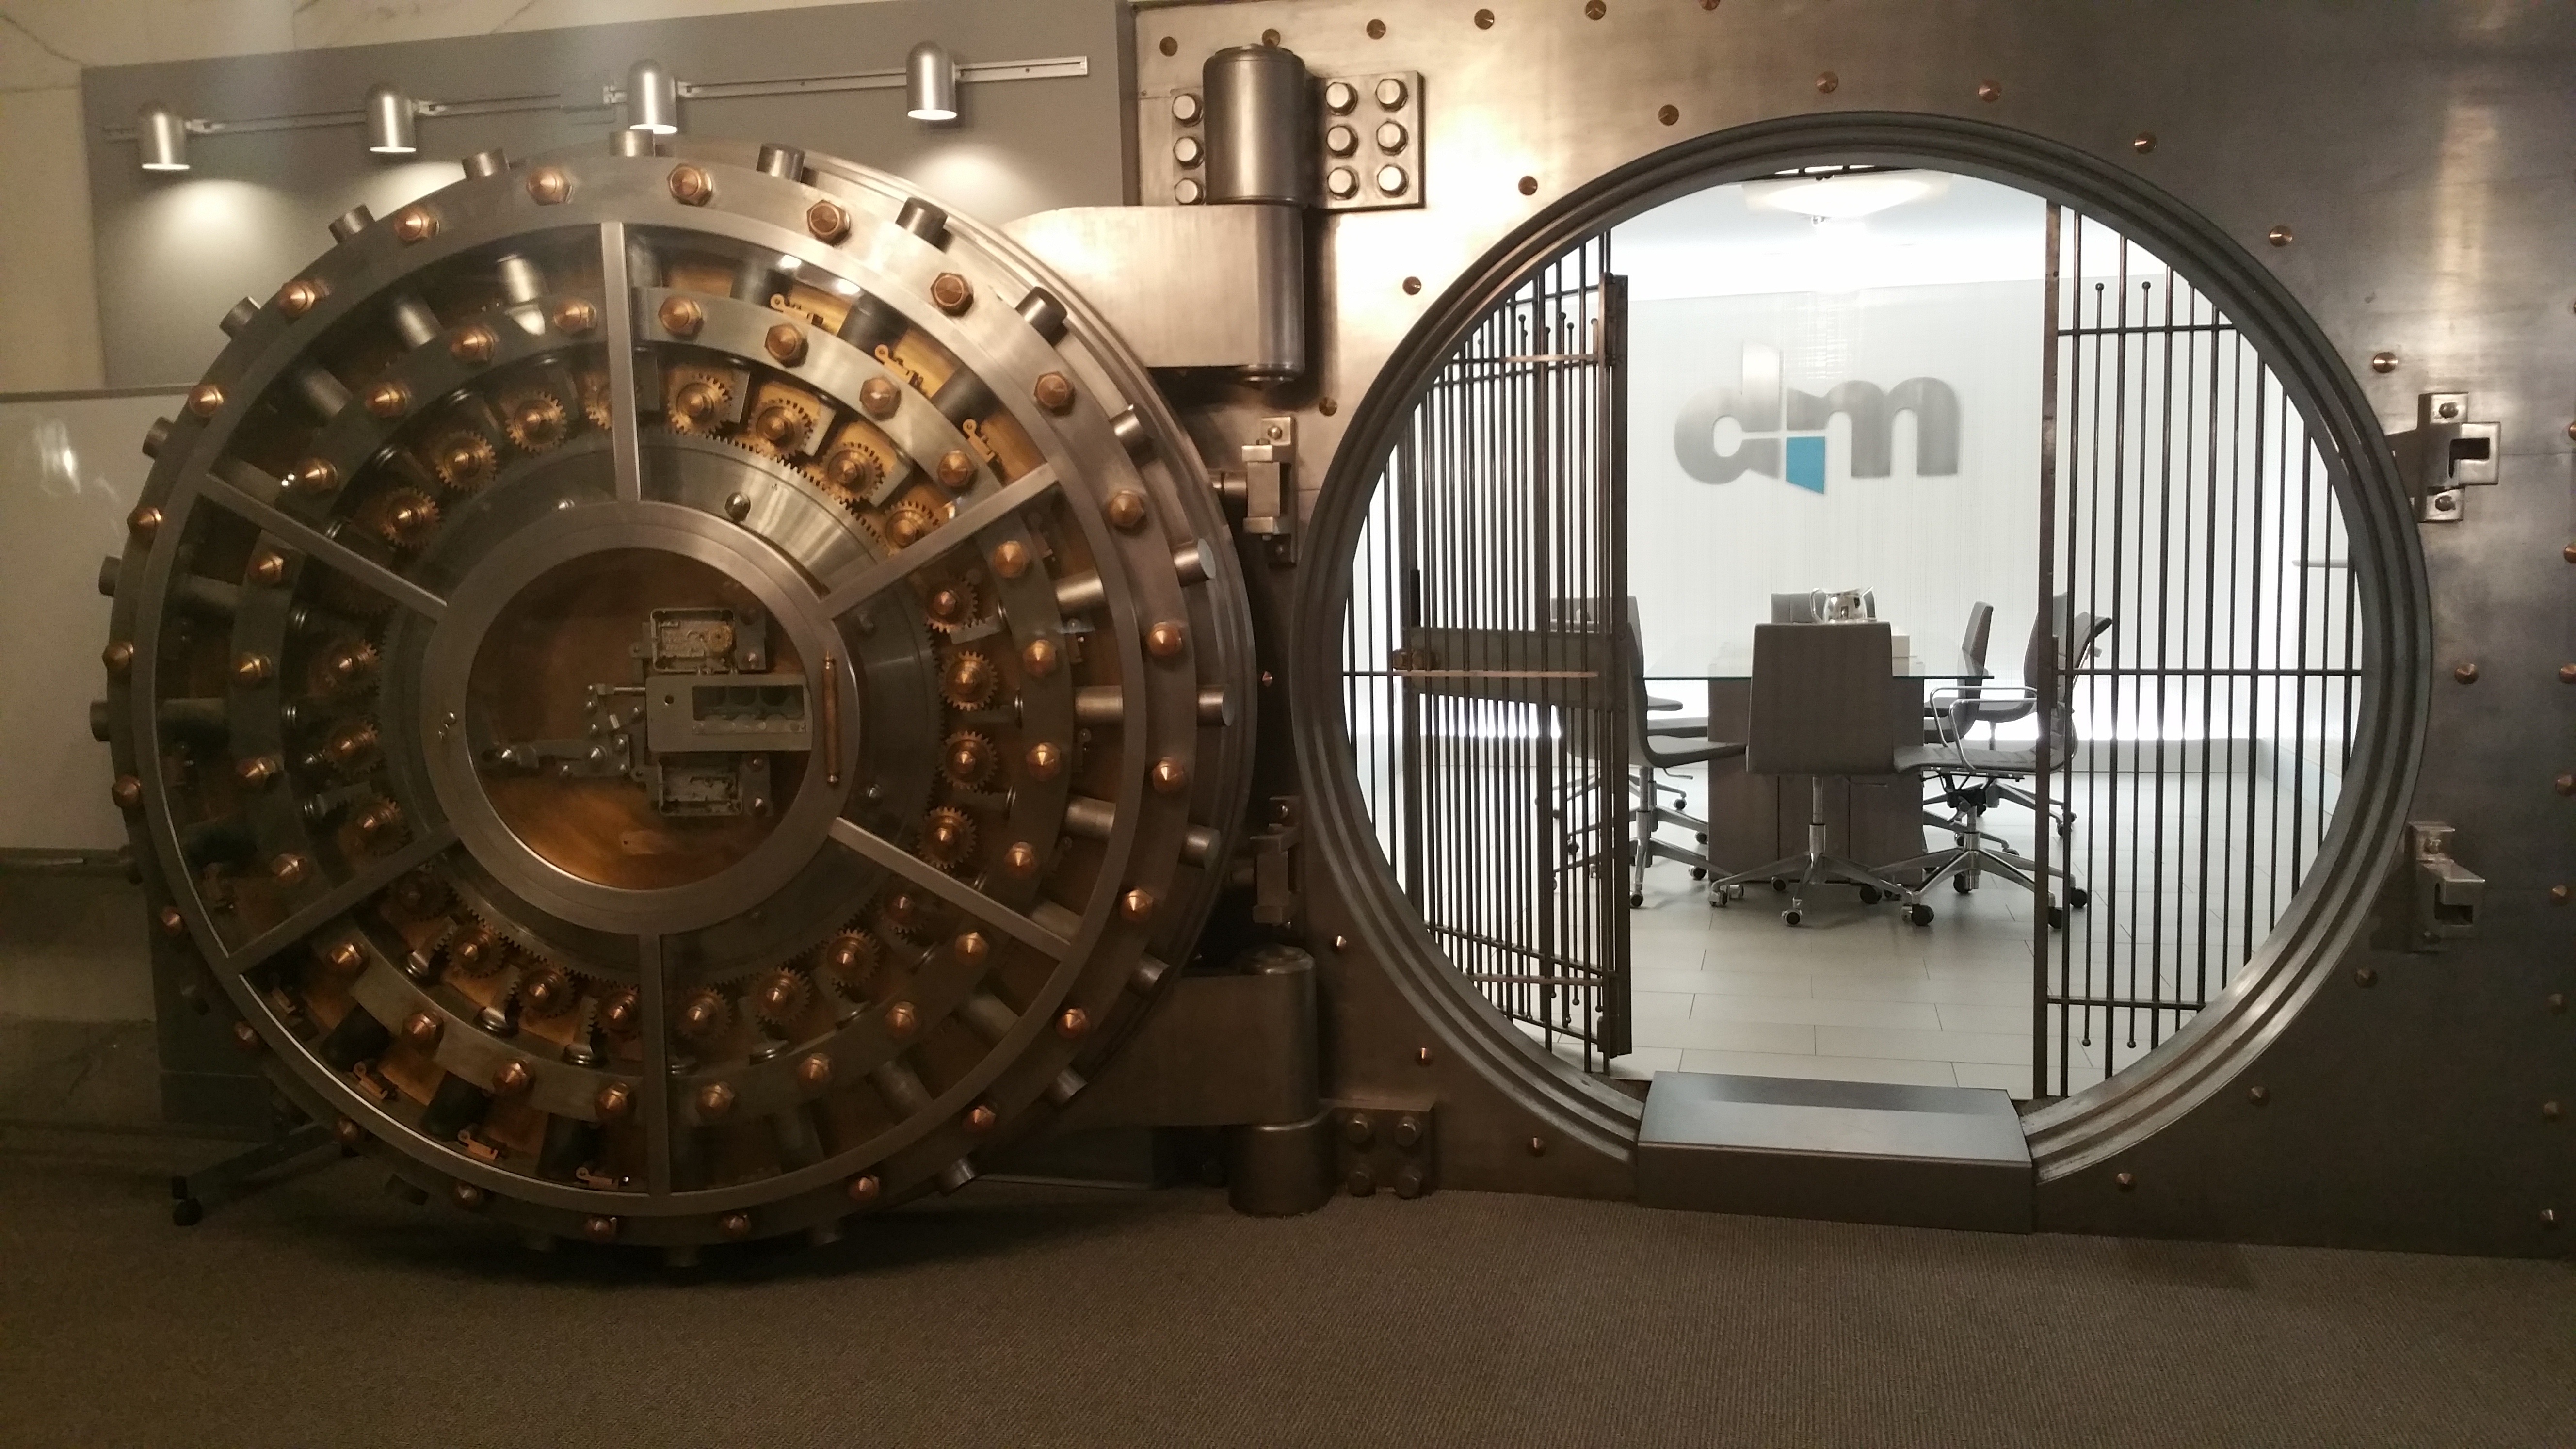
wheel, meeting, business, security, bank, safety, conceptual, banking, vault, tourist attraction, secure, safe, bank vault, aircraft engine